Ruth Gotlieb

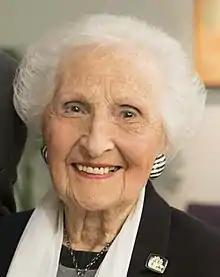
Gotlieb in 2017

Ruth Gotlieb (née Wolman, 16 May 1923 – 23 July 2019) was a local politician in Wellington, New Zealand, serving as a Wellington City Councillor from 1983 to 2001.